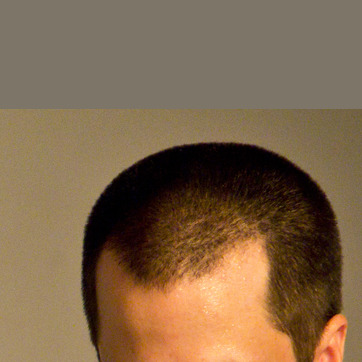
Material: hair